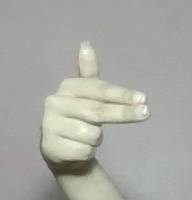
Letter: ghain